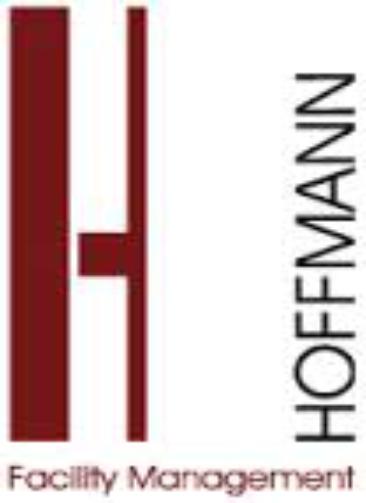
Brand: Hoffmann
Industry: Electronic